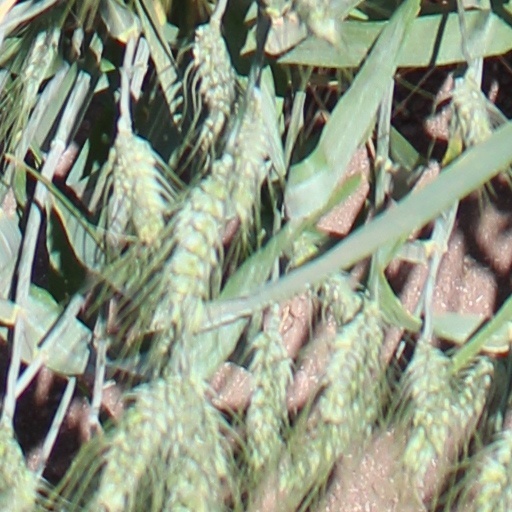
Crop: wheat